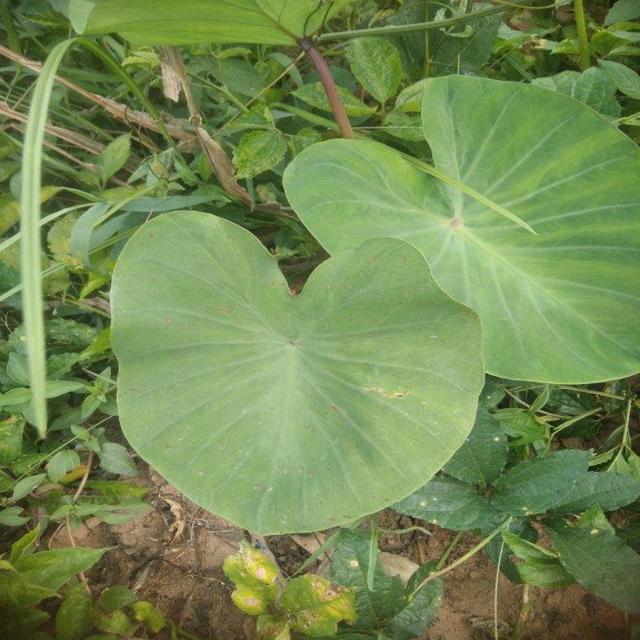
Label: Early_Blight